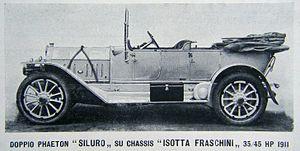
Isotta Fraschini est un constructeur automobile italien historique, reconnu pour ses productions de luxe, parmi les plus prestigieuses du monde.